Moreno Valley/March Field station

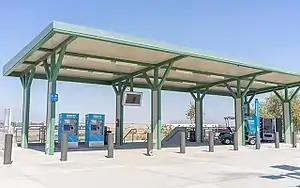
Moreno Valley/March Field station entry area

Moreno Valley/March Field is a train station in unincorporated Riverside County, California, United States, near Moreno Valley and the March Air Reserve Base, after which the station is named. It opened on June 6, 2016, as part of the extension of the 91/Perris Valley Line of the Metrolink commuter rail system.